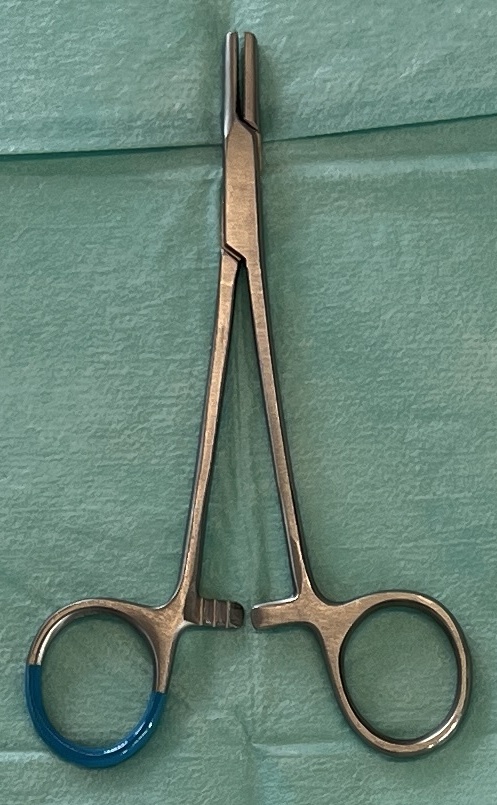
Hinged instrument state: open